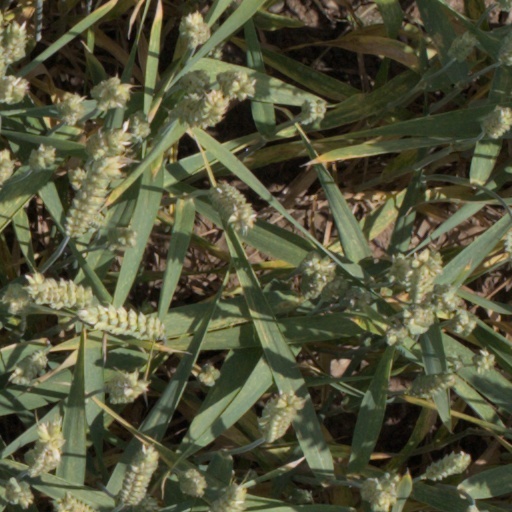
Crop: wheat